Herman Nieweg

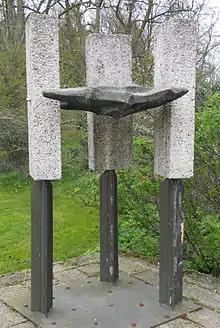
"3 Columns" with bird with children in Assen.

Nieweg was born in Steenwijkerwold and studied interior design at the Academy of Fine Arts in Rotterdam. His teacher Frieda Koch brought him into contact with ceramics. As an artist Nieweg is autodidact.